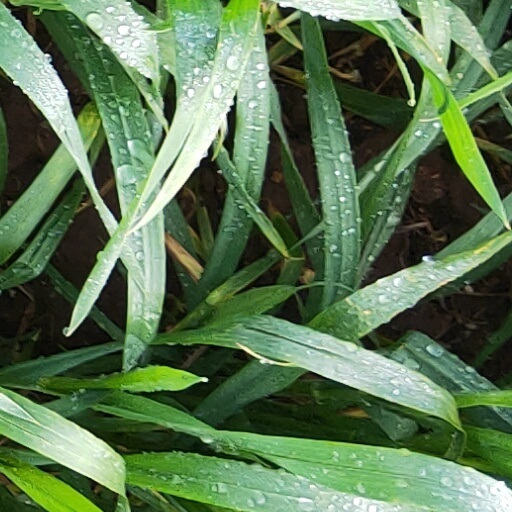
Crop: wheat